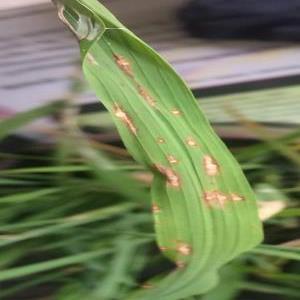
Disease: Blast